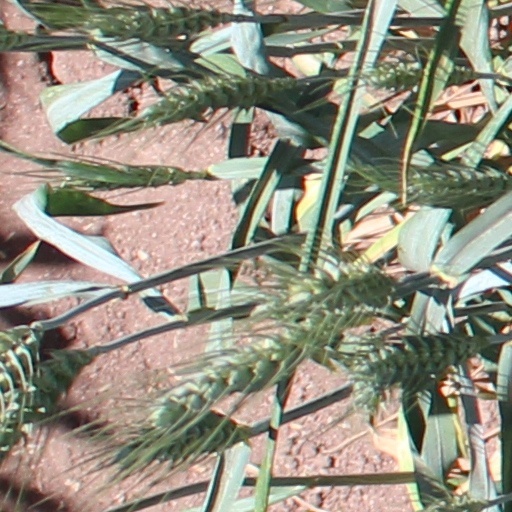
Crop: wheat